Blind Boy Fuller

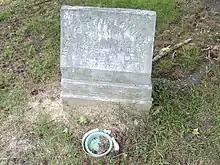
The only remaining stone at Grove Hill Cemetery

Fuller's grave is Grove Hill Cemetery, located on private property in Durham. State records indicate that this was once an official cemetery, and Fuller's interment is recorded. Only one headstone remains, that of one Mary Caston Langey. The funeral arrangements were handled by McLaurin Funeral Home of Durham, and the burial took place on February 15, 1941.